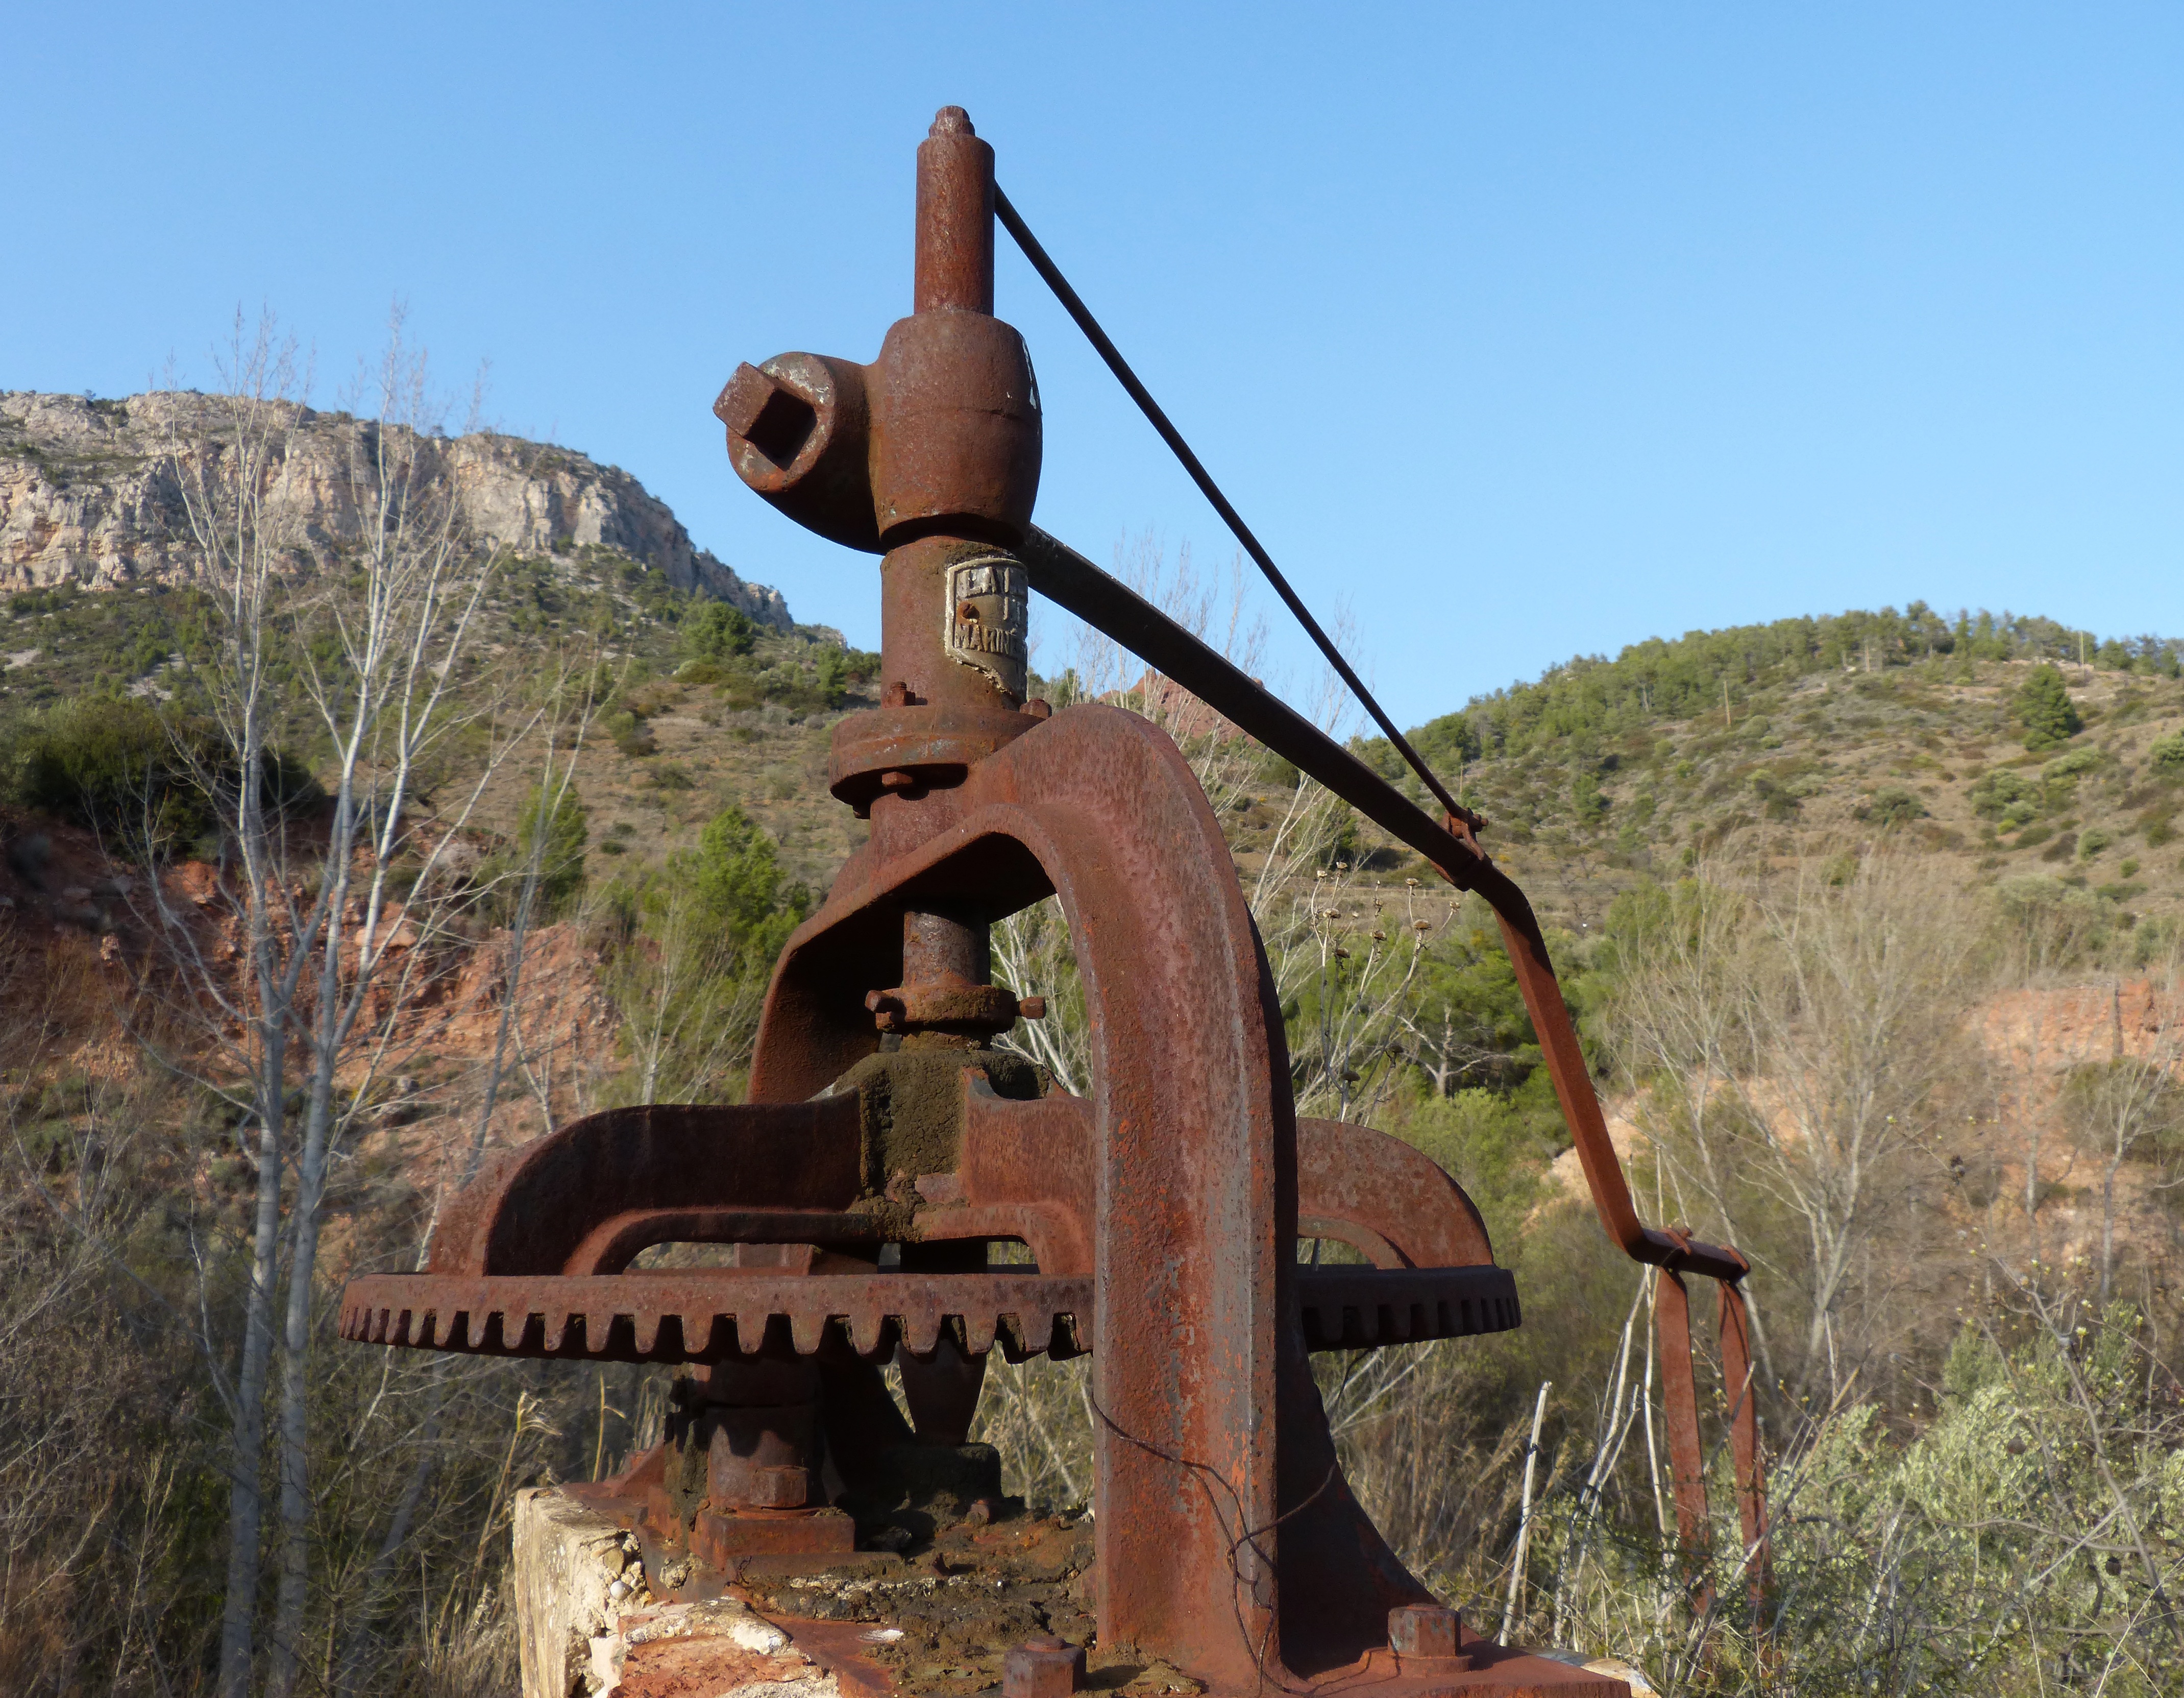
water, machine, mechanism, sculpture, well, iron, noria